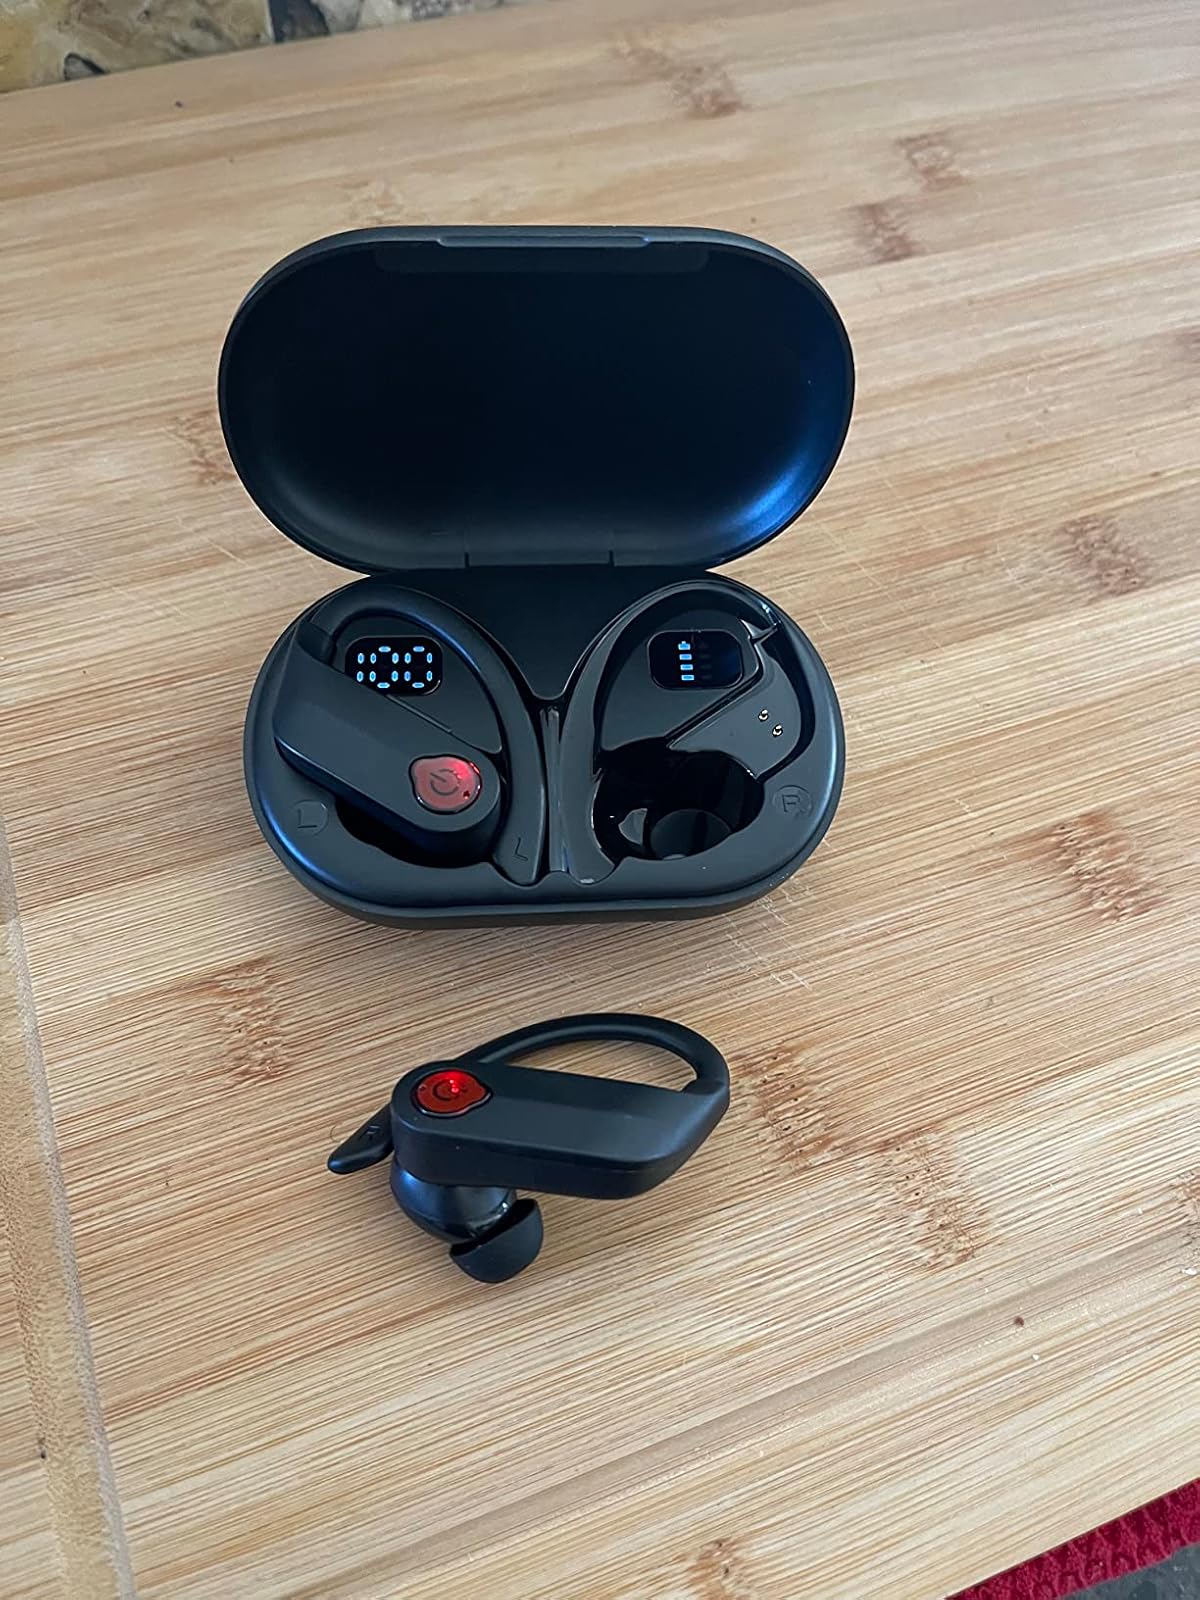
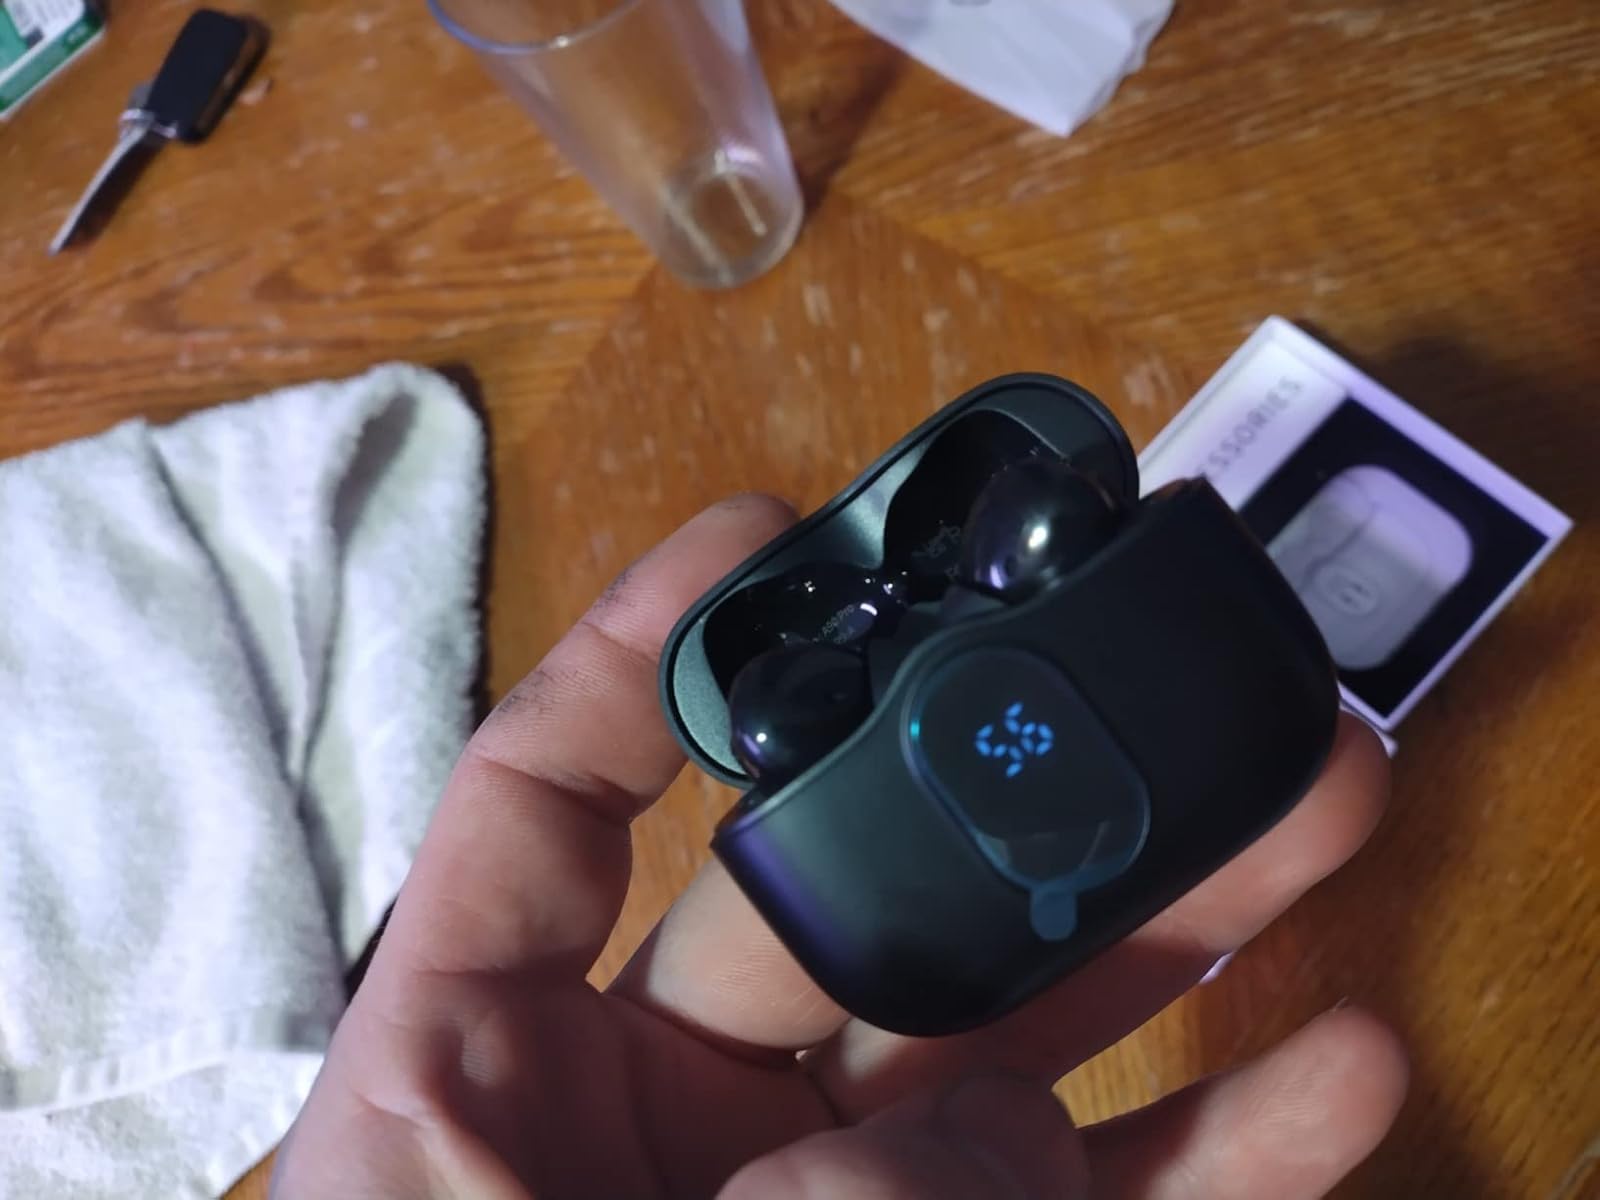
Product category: earbuds
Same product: no